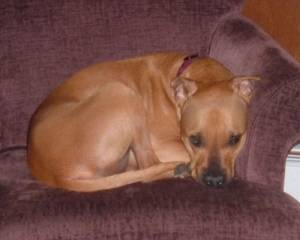
Breed: american pit bull terrier